Daniel Trust

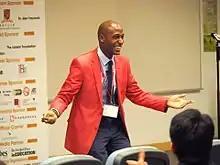
Daniel Trust speaking at The Harvard Project for Asian and International Relations (HPAIR) Conference in Hong Kong

Daniel Ndamwizeye (born March 9, 1989), better known in the professional world as Daniel Trust, is an international speaker, social entrepreneur and youth advocate. He is best known for being President and CEO of Daniel Trust Foundation, a non-profit organization that invests in and supports low-income students and teachers who have made a big impact in the lives of their students. Daniel is also well known for surviving the 1994 Rwandan genocide, and sharing his Coming Out story through his speaking career. Daniel has been featured on media such as News 12 Connecticut's "Our Lives," WTNH's "Connecticut Style," WFSB's "Better Connecticut," as well as the New Haven Register, Hartford Courant, Scholastic Magazine, Connecticut Magazine and Fairfield County Business Journal's "40 under 40", and Southern Connecticut State University's Alumni magazine.